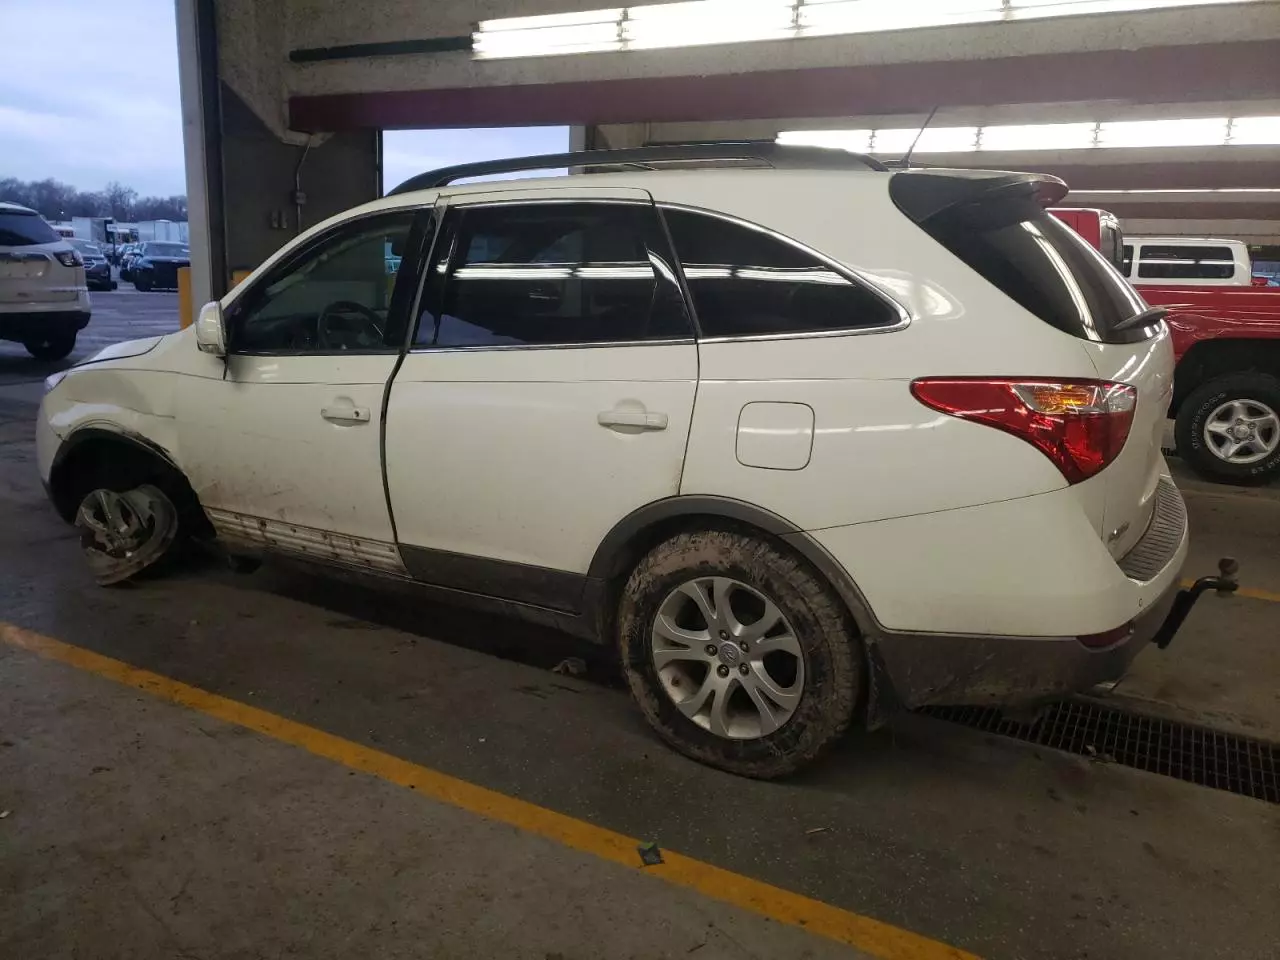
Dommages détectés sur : aile avant gauche, porte avant gauche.
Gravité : mineur